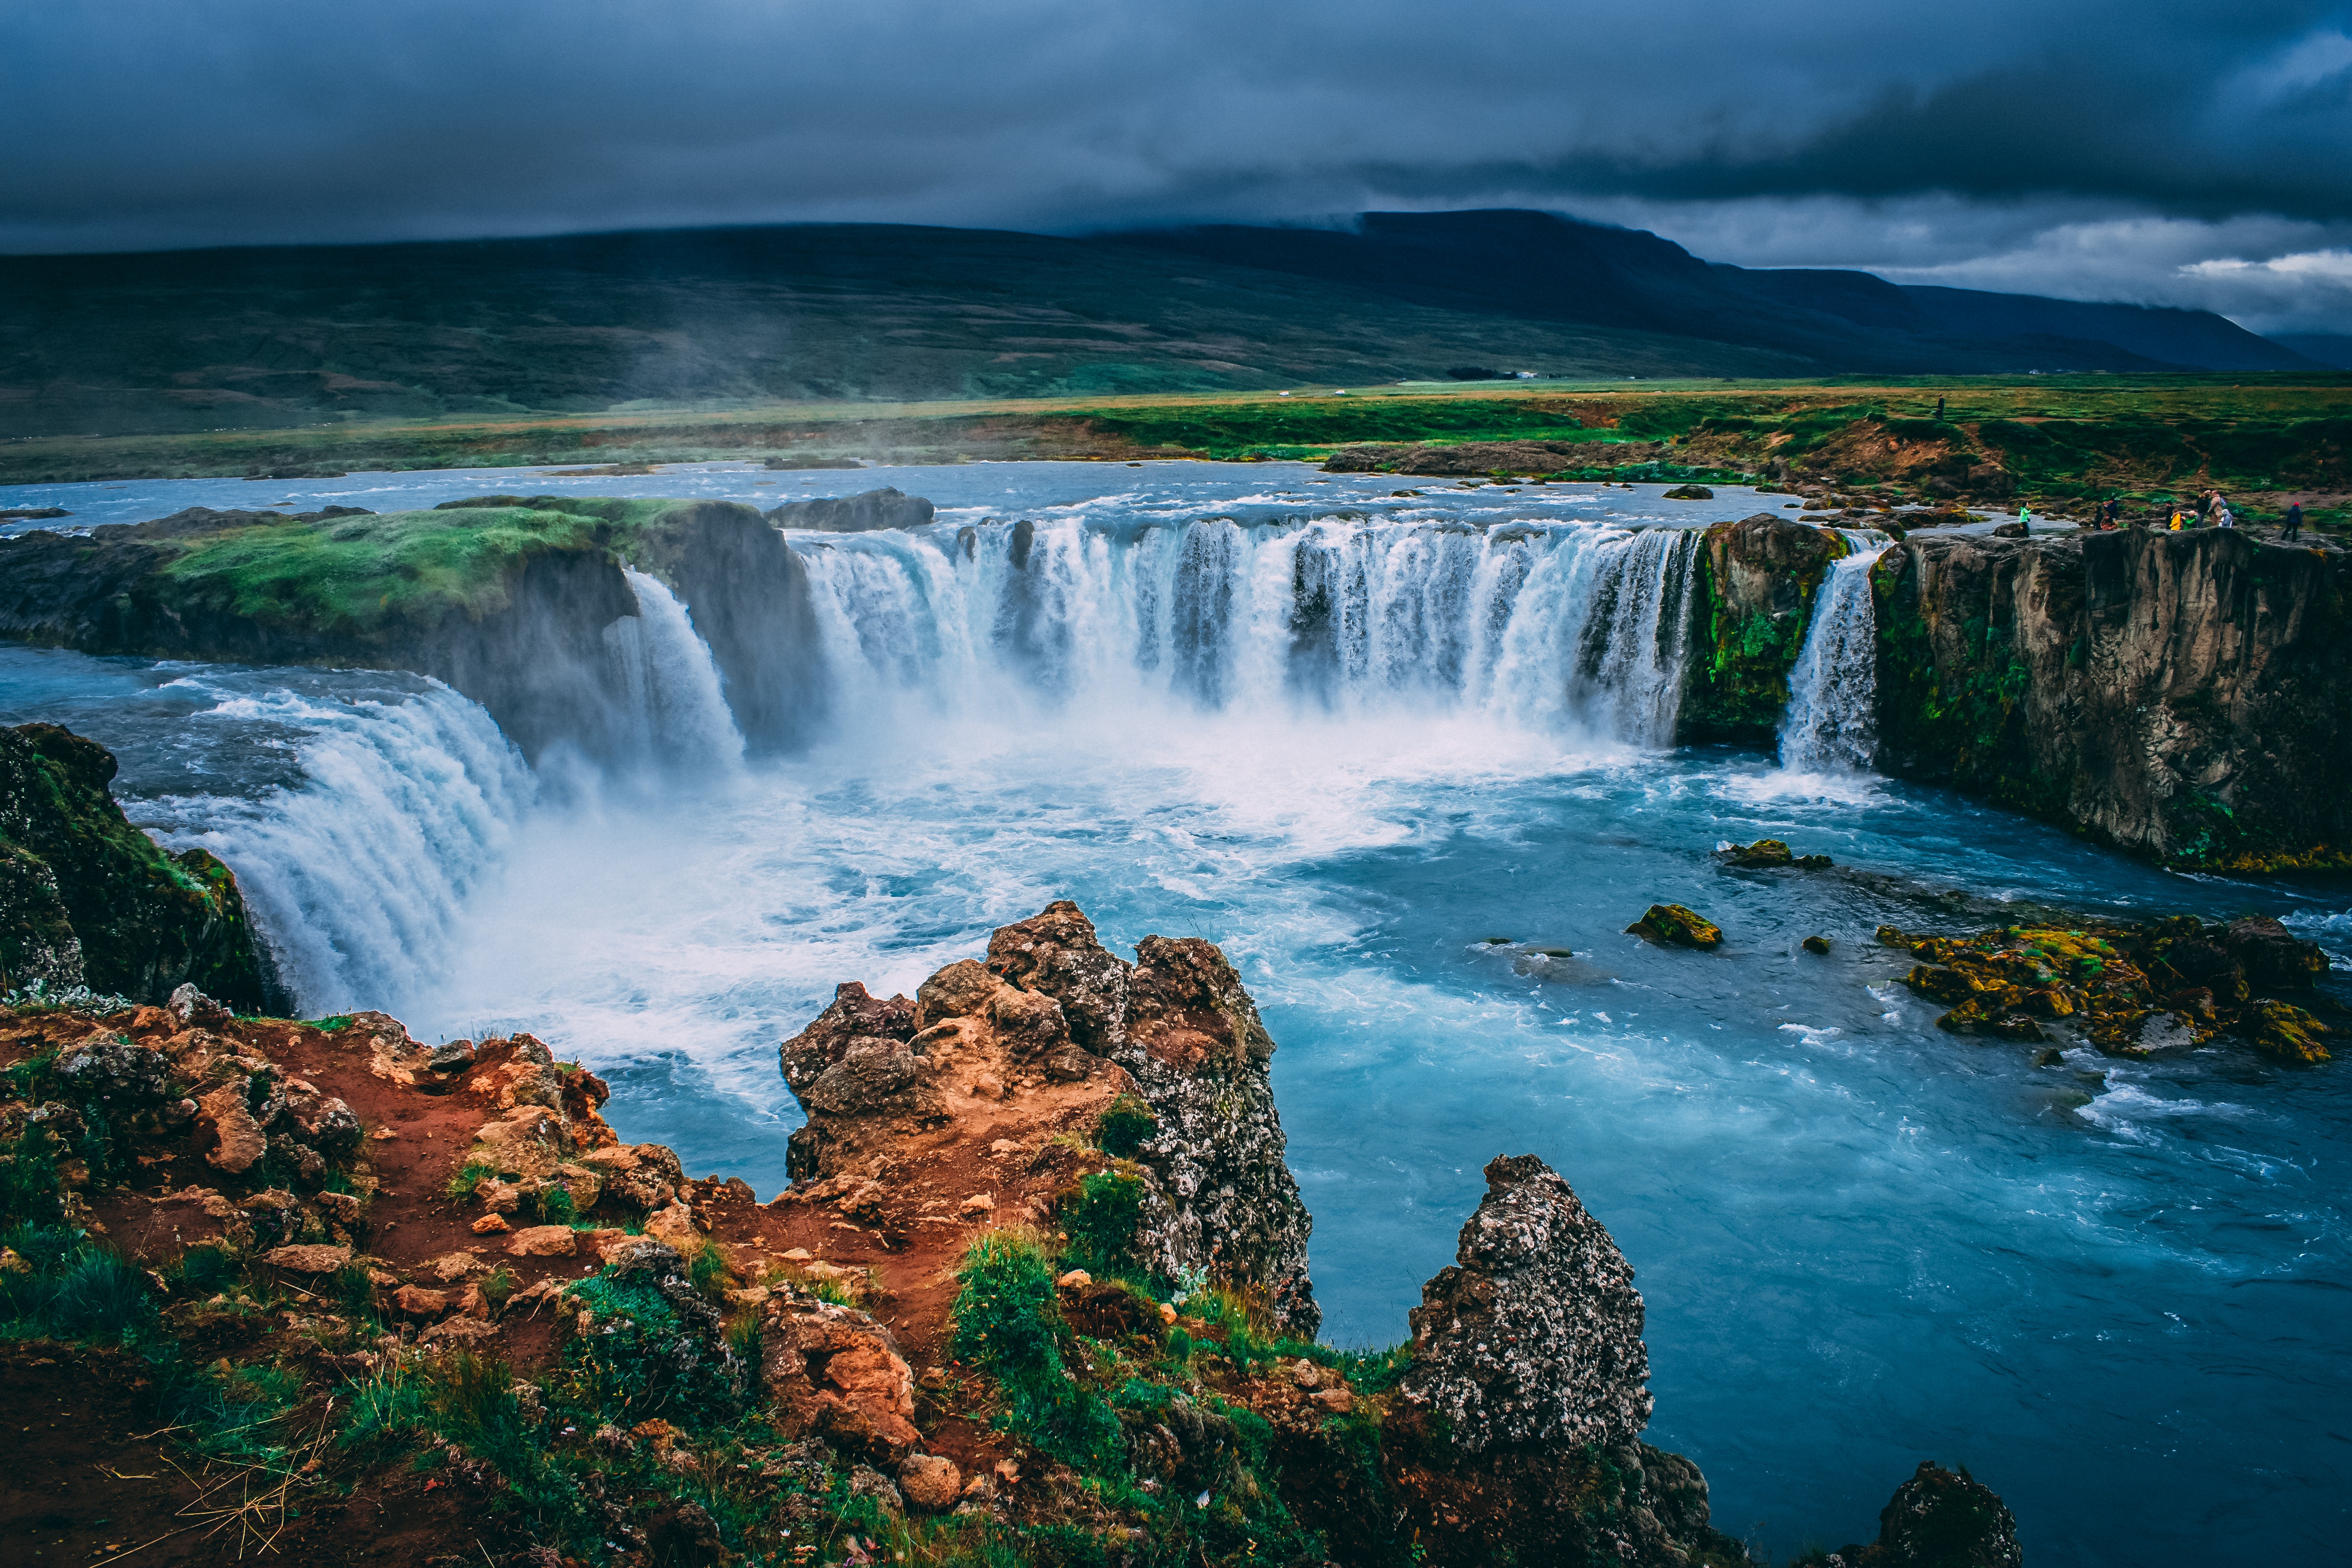
waterfall, body of water, natural landscape, water resources, nature, water, watercourse, sky, nature reserve, chute, water feature, river, landscape, state park, formation, cloud, national park, wasserfall, photography, rapid, sea, vehicle, world, tourist attraction, meteorological phenomenon, ocean, escarpment, tourism